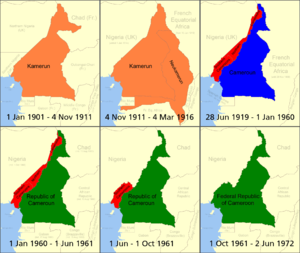
Britisk Cameroun
Cameroun gennem tiden